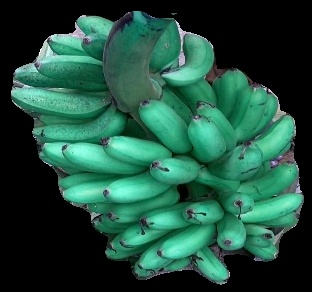
Variety: rasbale
Grade: grade1